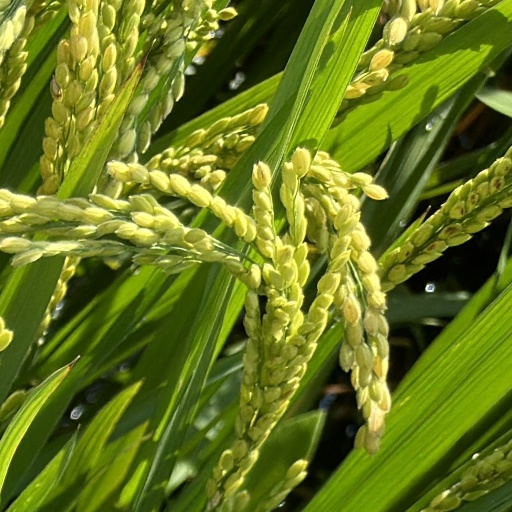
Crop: rice